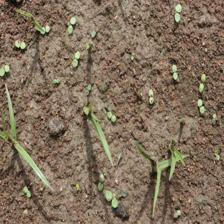
Label: Grass